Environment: real
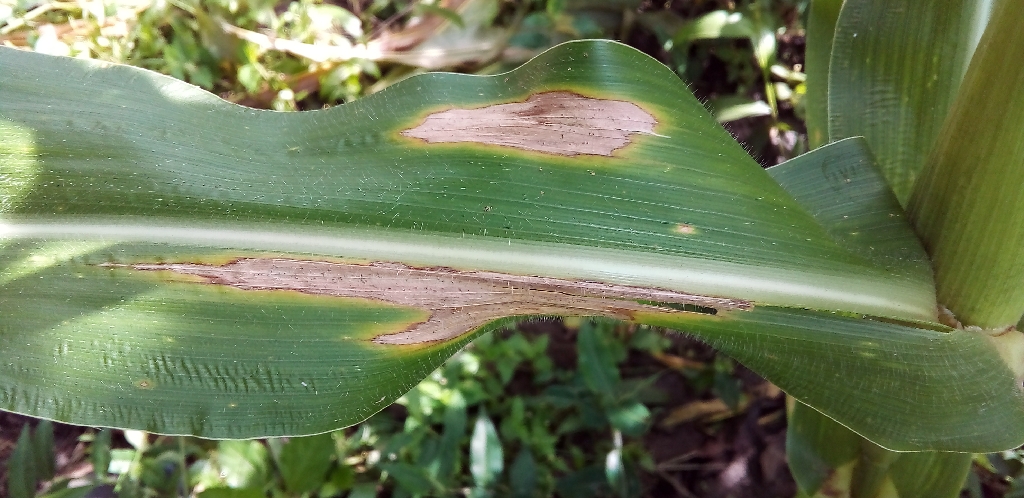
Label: northern_corn_leaf_blight